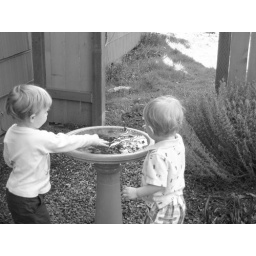
I think that every rock in Kara and Greg's yard ended up in this bird bath.